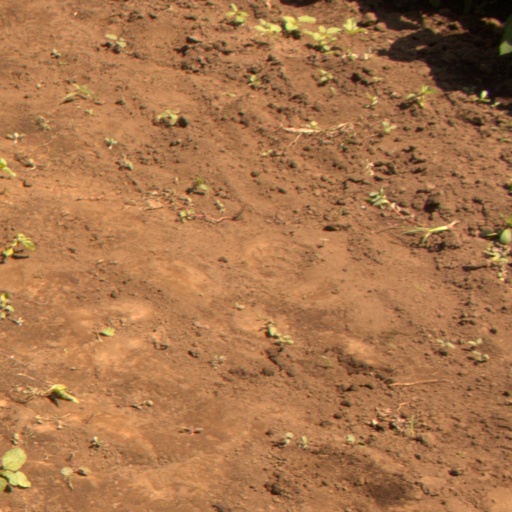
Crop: soybean